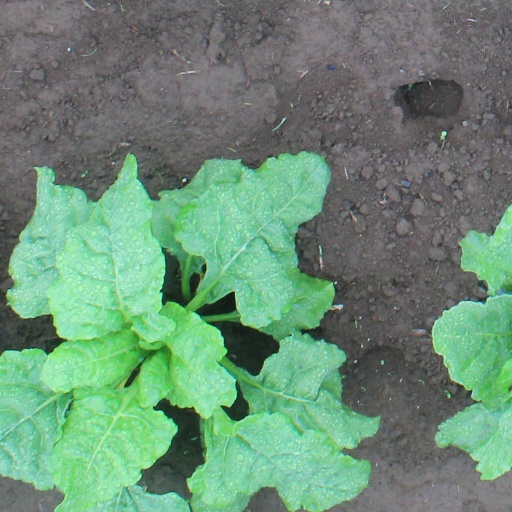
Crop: sugar beet